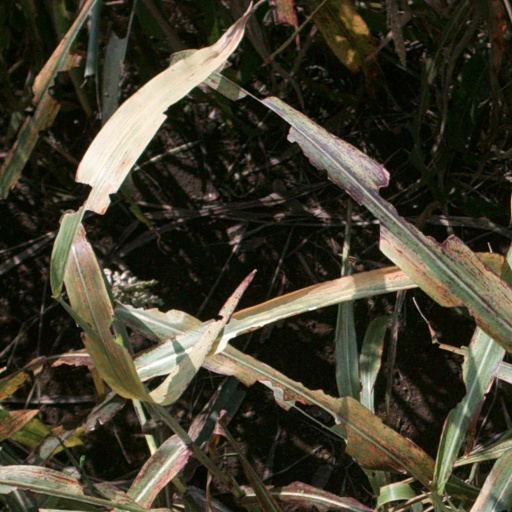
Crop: sorghum